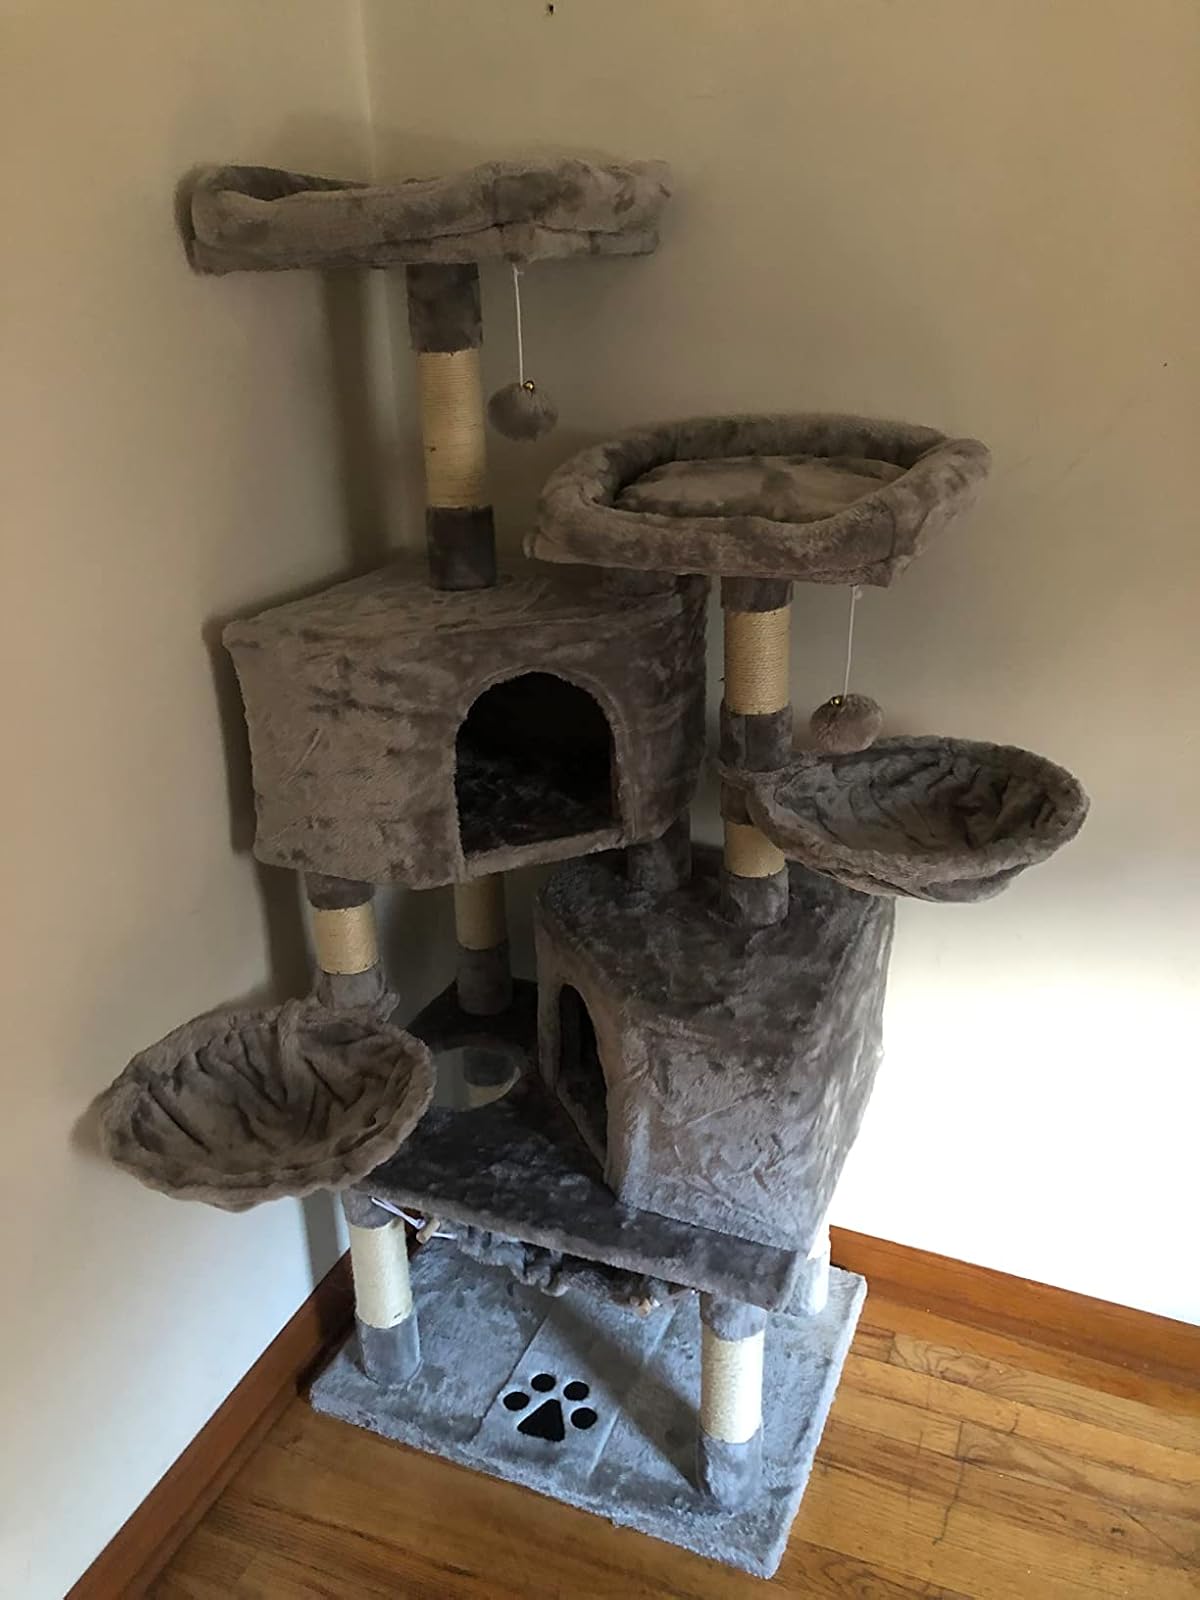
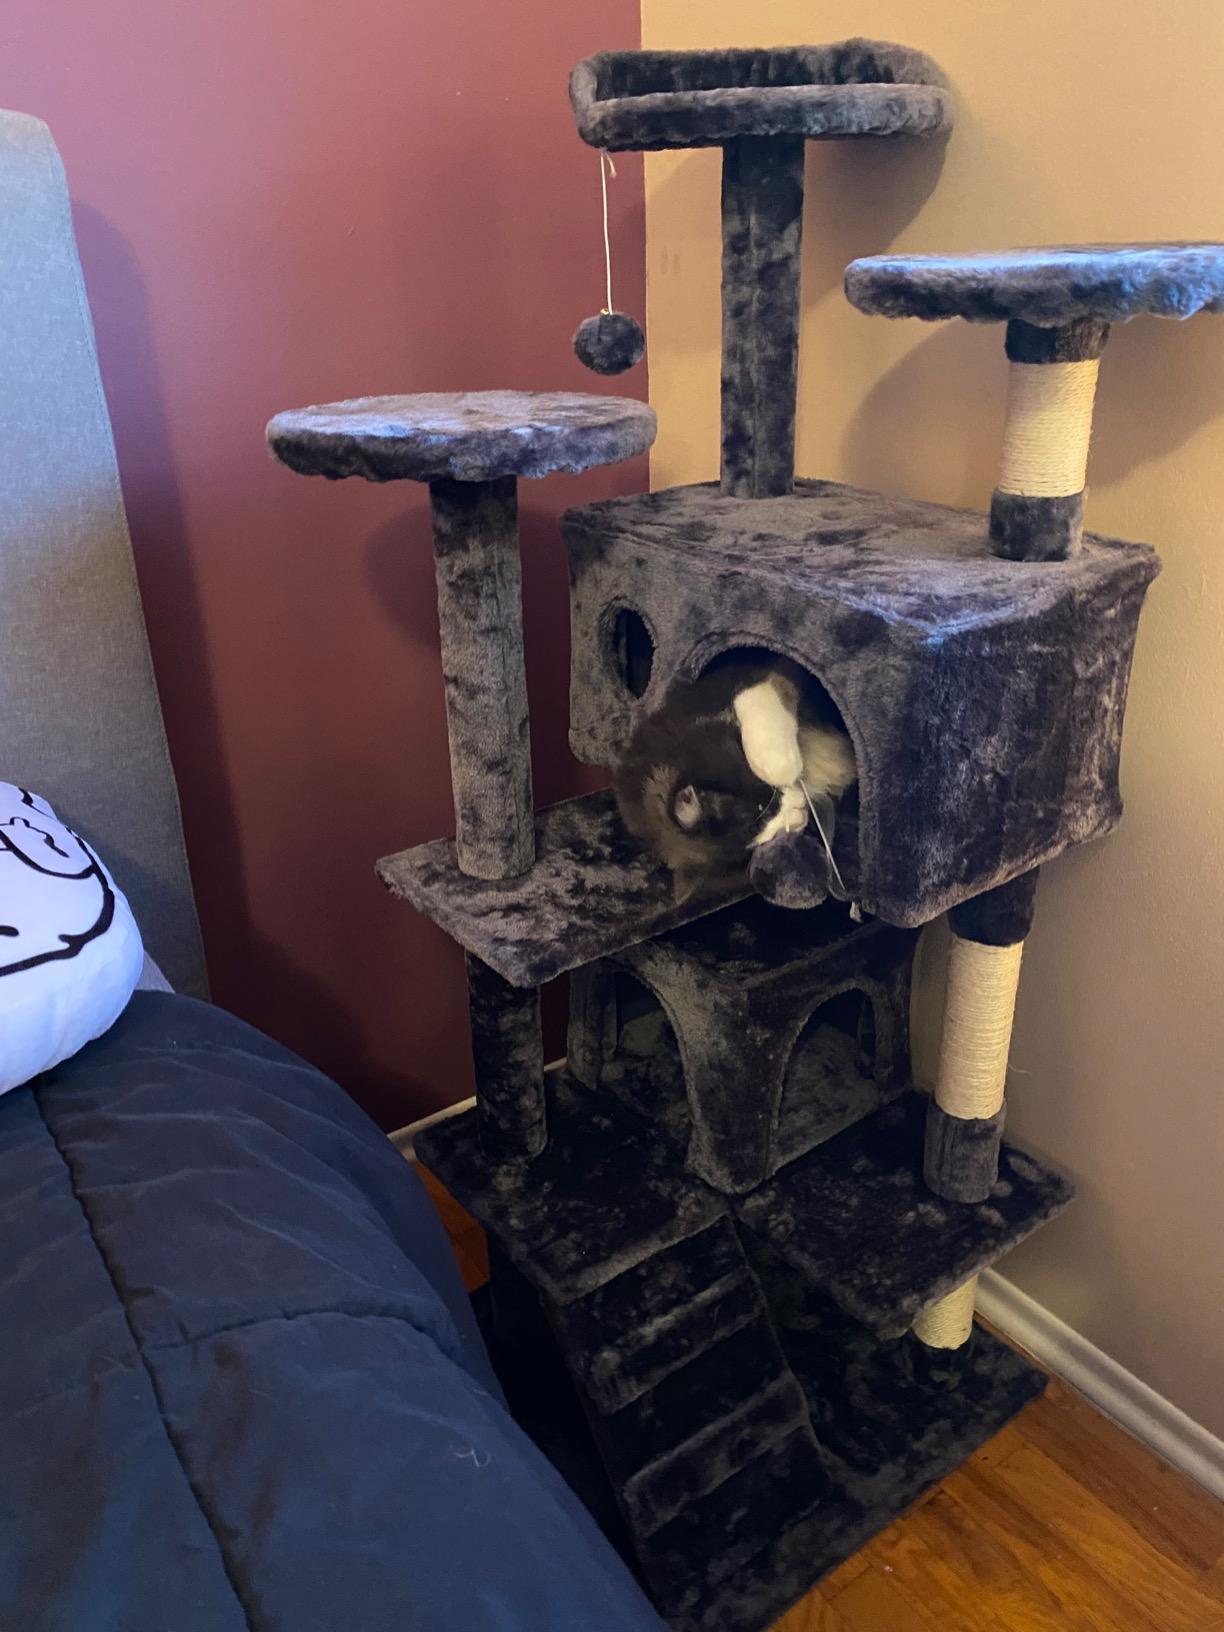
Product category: items_cat tree
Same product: no